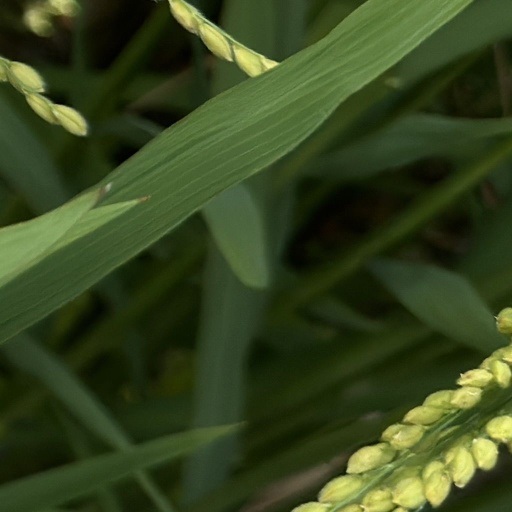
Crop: rice